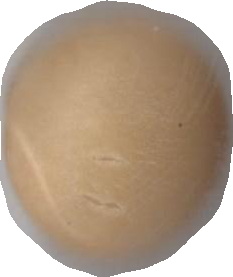
Variety: Dega